Grilled Cheesus

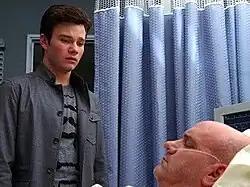

"Grilled Cheesus" is the third episode of the second season of the American television series "Glee", and the twenty-fifth episode overall. It was written by Brad Falchuk, directed by Alfonso Gomez-Rejon, and premiered on the Fox network on October 5, 2010. Prior to its broadcast, series co-creator Ryan Murphy predicted the episode would be "Glee" most controversial, as it focuses on religion and what God means to the members of the glee club. When Burt Hummel (Mike O'Malley) has a heart attack, the glee club rally around his son Kurt (Chris Colfer), attempting to support the Hummels through their various faiths. Meanwhile, club co-captain Finn Hudson (Cory Monteith) believes he has found the face of Jesus in a grilled cheese sandwich.